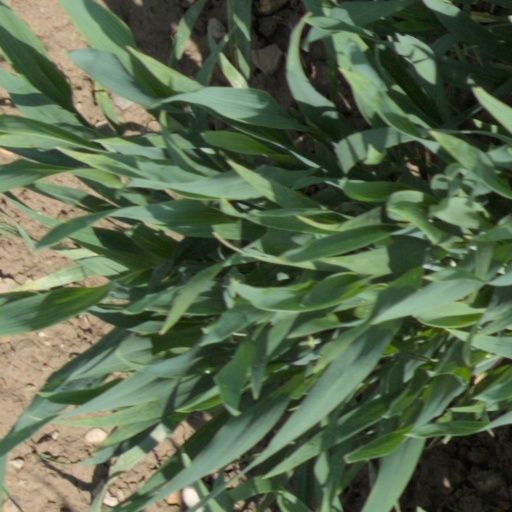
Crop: wheat